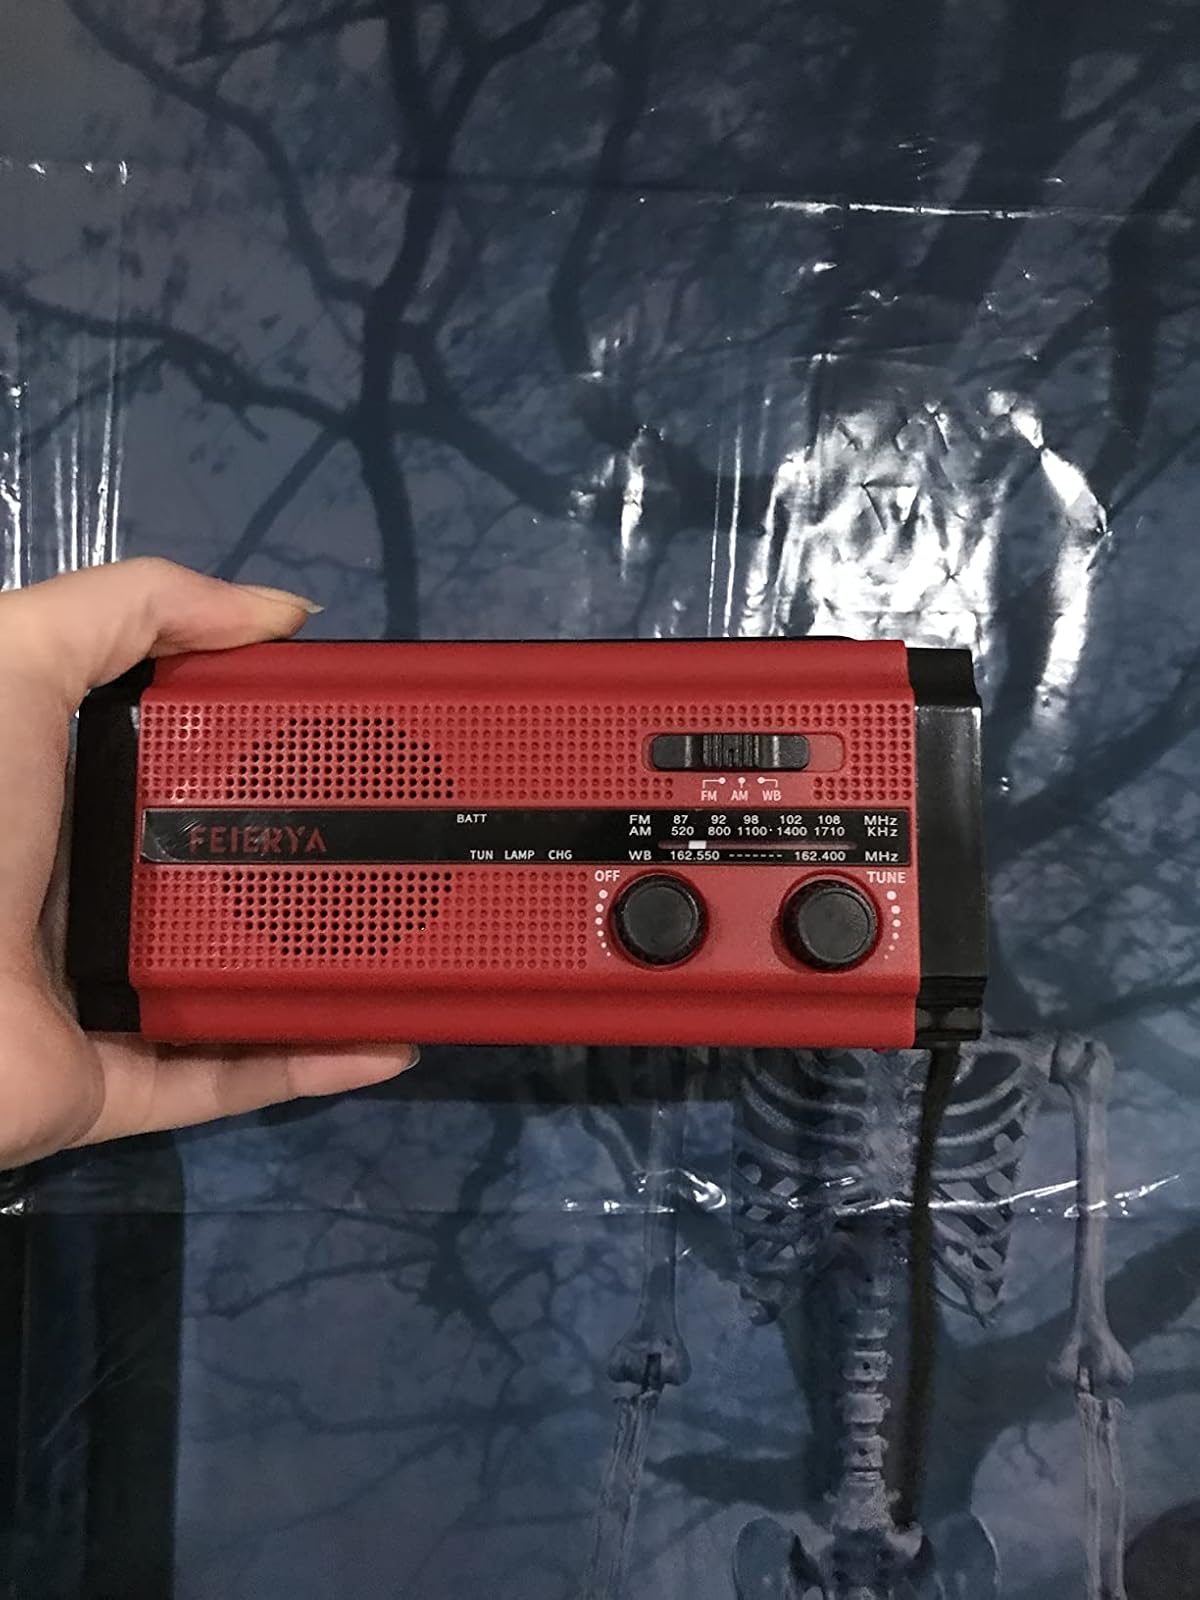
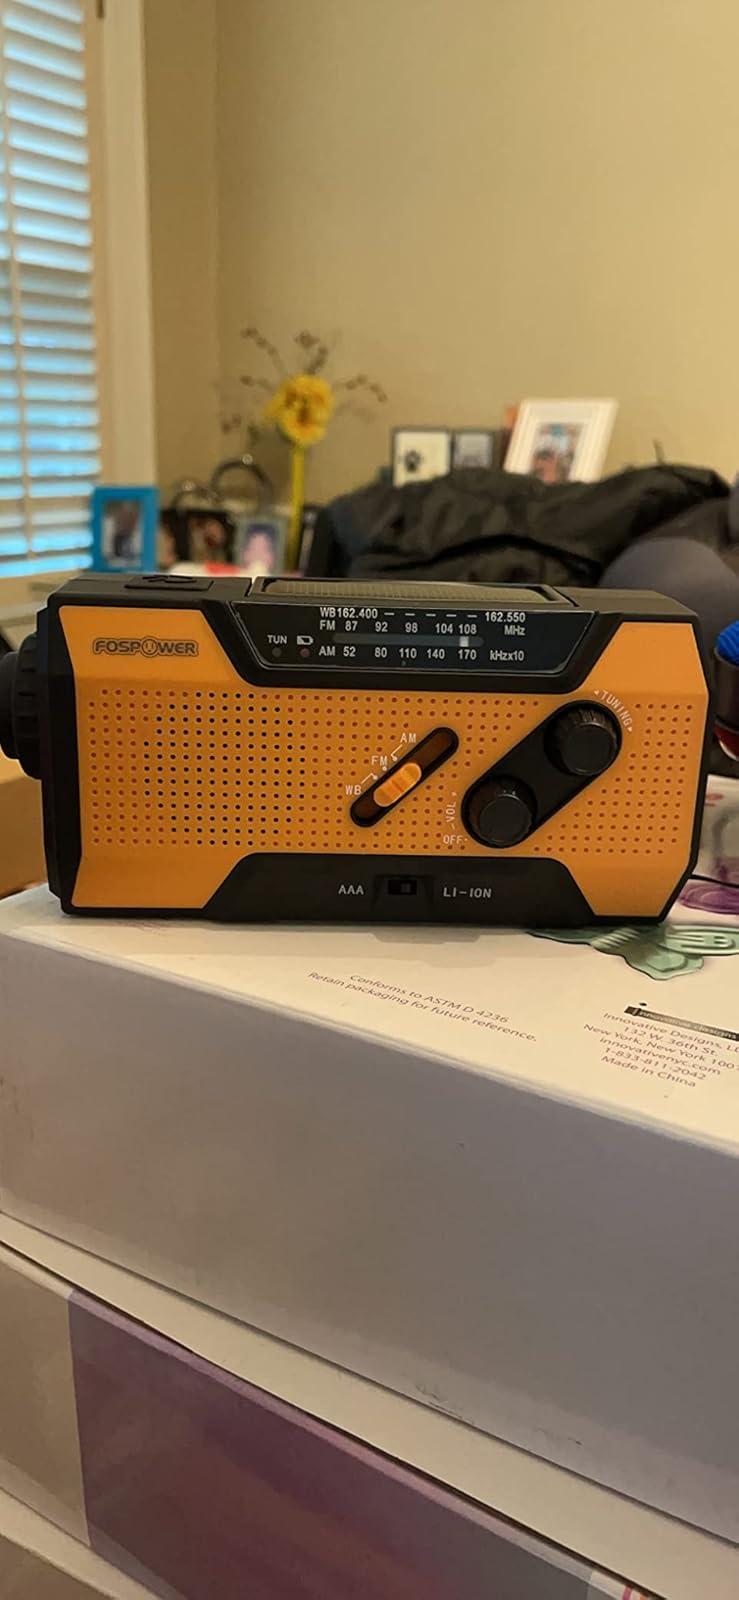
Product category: radio
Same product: no